Robert Whyte

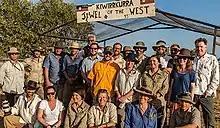

In 1976 he was awarded a One Year Young Writer's Fellowship by the Literature Board of the Australia Council for the Arts.